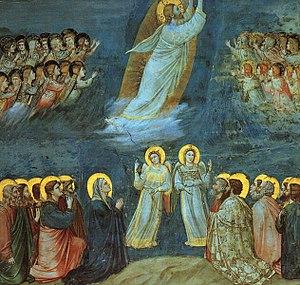
Giotto di Bondone ou Ambrogiotto di Bondone, dit Giotto, né en 1266 ou 1267 à Vespignano ou Romignano, et mort le 8 janvier 1337 à Florence, est un peintre, sculpteur et architecte florentin du Trecento, dont les œuvres sont à l'origine du renouveau de la peinture occidentale. C'est l'influence de sa peinture qui va provoquer le vaste mouvement général de la Renaissance à partir du siècle suivant.
La peinture italienne a, dans le domaine de l'histoire de l'art, une place singulière tant par la variété de ses genres artistiques que par son rayonnement au-delà de l'Italie. La production picturale en Italie est intimement liée à l'histoire de la péninsule et plus généralement à l'histoire du continent européen. La peinture italienne s'est nourrie des influences des puissances qui ont dominé la péninsule pendant des siècles et, dans le même temps, elle a profondément influencé l’art de tout l’Occident.
Lobet Gott in seinen Reichen aussi connue sous le nom d’Oratorio de l'Ascension, est une composition religieuse de Jean-Sébastien Bach composée à Leipzig en 1735. Elle a été classée par Wolfgang Schmieder comme cantate bien que Bach l'ait lui-même désignée comme oratorio.
L'église de l'Arena ou chapelle des Scrovegni de Padoue est une modeste chapelle gothique construite sur le terrain de l’ancienne arène romaine — l’Arena, amphithéâtre elliptique pour spectacles de gladiateurs, vestige de la Patavium romaine — construite au XIVᵉ siècle, dans le quartier de l’Arena, à Padoue, en Italie.